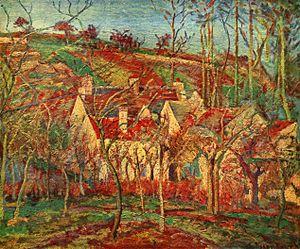
31 mars : sir Henry Bartle Frere prend ses fonctions de gouverneur du Cap.